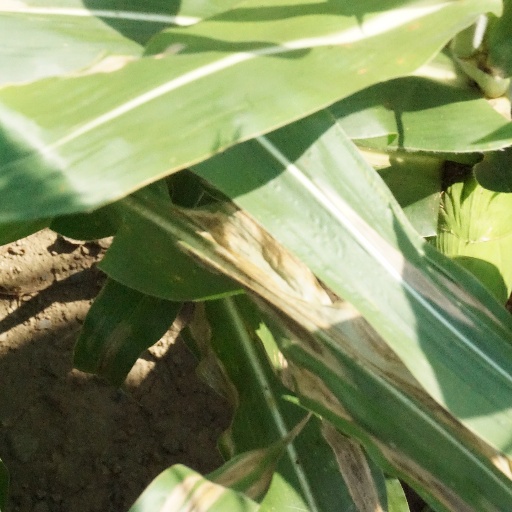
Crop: maize; corn